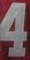
Number: 4